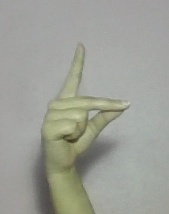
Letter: ta